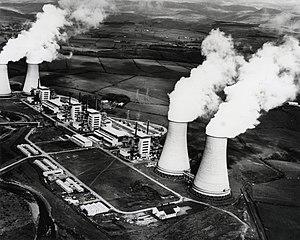
La centrale nucléaire de Calder Hall/Sellafield est la première centrale nucléaire de production d'électricité au monde. Elle est équipée de 4 réacteurs Magnox chacun ayant une capacité de production de 50 MW.